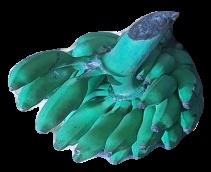
Variety: elakki-bale
Grade: grade3